Rudmer Heerema

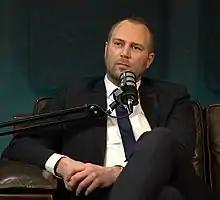

Rudmer Heerema (born 2 February 1978, in Groningen) is a Dutch politician of the People's Party for Freedom and Democracy.